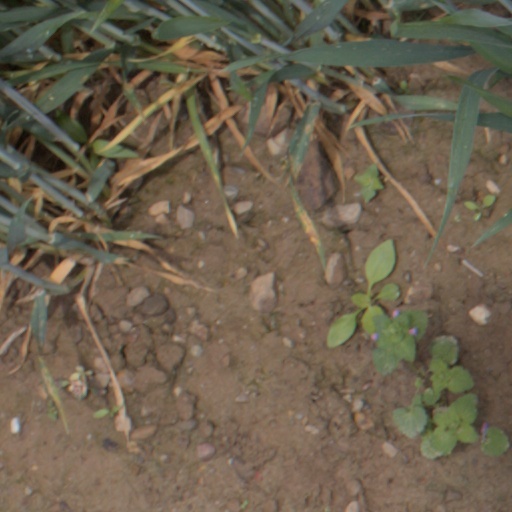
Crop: wheat